National Museum of History of Azerbaijan

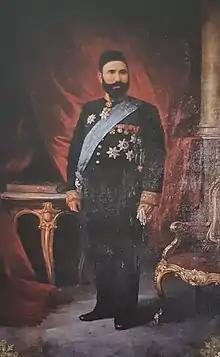
Portrait of Haji Zeynalabdin Taghiyev by Isaak Brodsky, c. 1912

Restoration of rooms, personal belongings, and furniture of the Memorial Museum of Haji Zeynalabdin Taghiyev has been organized by specialists from Azerbaijan and Italy. The interior restorations are based on photographs from the family photo album. The museum includes the following restored rooms: